King's Lynn

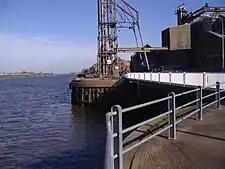
The mouth of Gaywood River

The shield in the coat of arms of King's Lynn and West Norfolk is that of the ancient Borough of Lynn, recorded at the College of Arms in 1563. It shows the legend of Margaret of Antioch, who has appeared on Lynn shields since the 13th century, and to whom the parish church is dedicated.